Automotive industry in Serbia

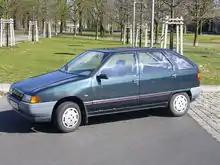
The Zastava Florida was the last model built under the Zastava brand.

IDA-Opel was a car manufacturer based in Kikinda which produced Opel models under license between 1977 and 1992. It produced 38,700 vehicles. The production was ended due to the start of the Yugoslav Wars and the imposition of UN economic sanctions to FR Yugoslavia.